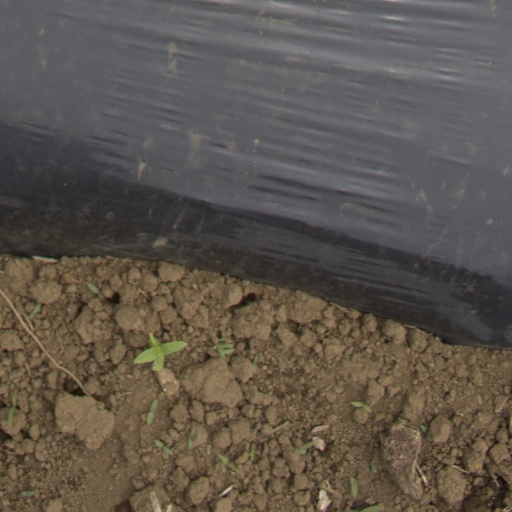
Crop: Jerusalem artichoke